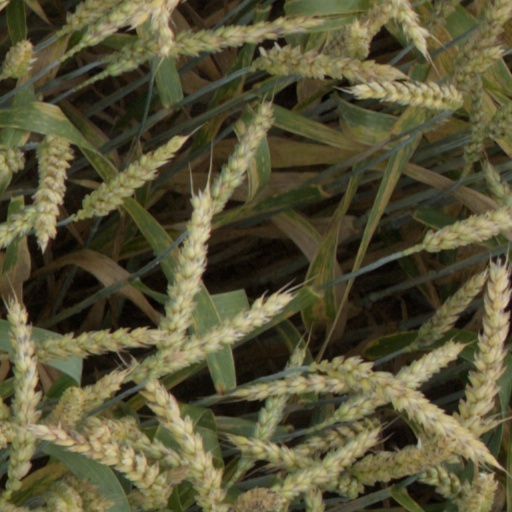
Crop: wheat